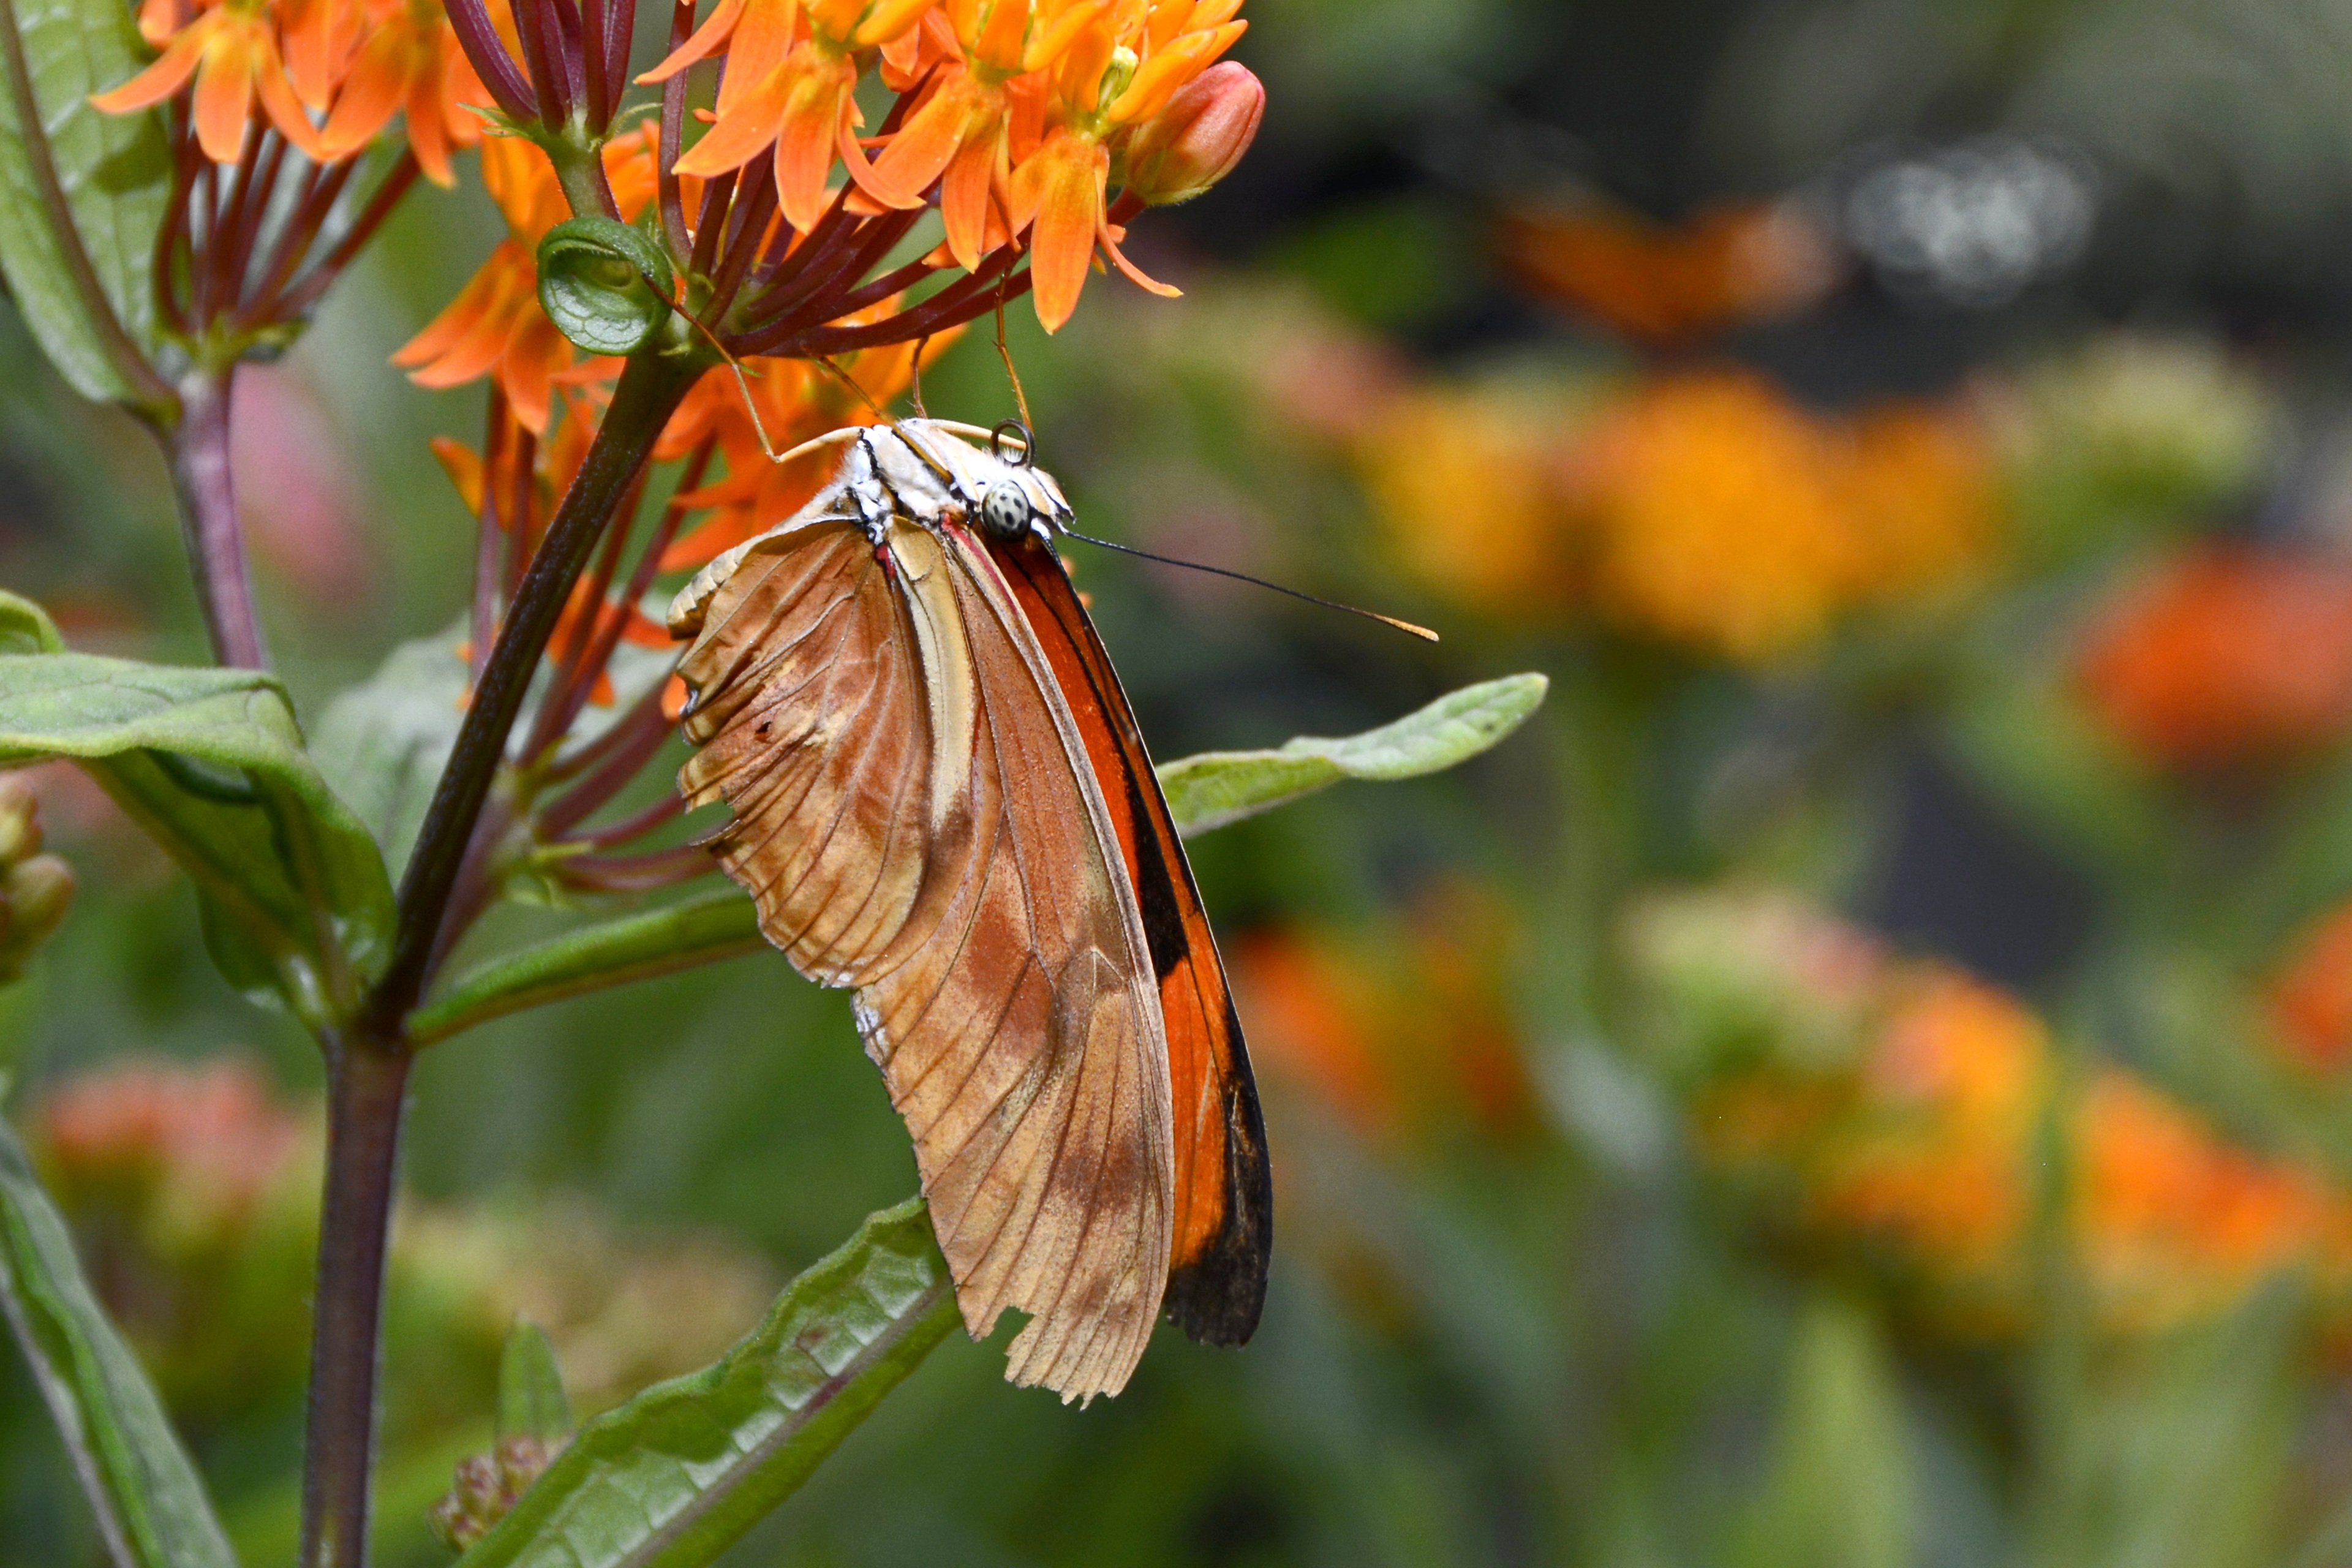
nature, wing, meadow, prairie, leaf, flower, animal, fly, wildlife, orange, insect, small, botany, butterfly, black, close, flora, fauna, invertebrate, wildflower, flowers, close up, monarch butterfly, leaves, eyes, drawing, legs, head, creature, animal world, nectar, flight insect, macro photography, arthropod, pollinator, butterfly house, suction nozzles, passionsblume butterfly, dryas julia, moths and butterflies